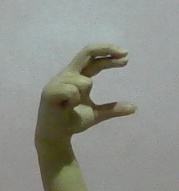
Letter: thal